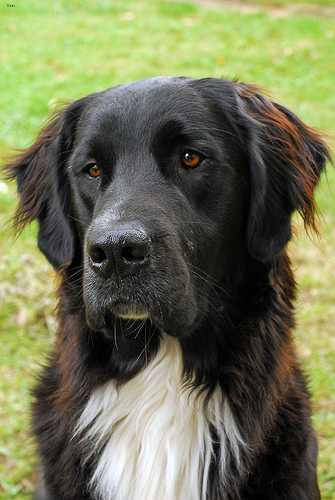
Breed: newfoundland